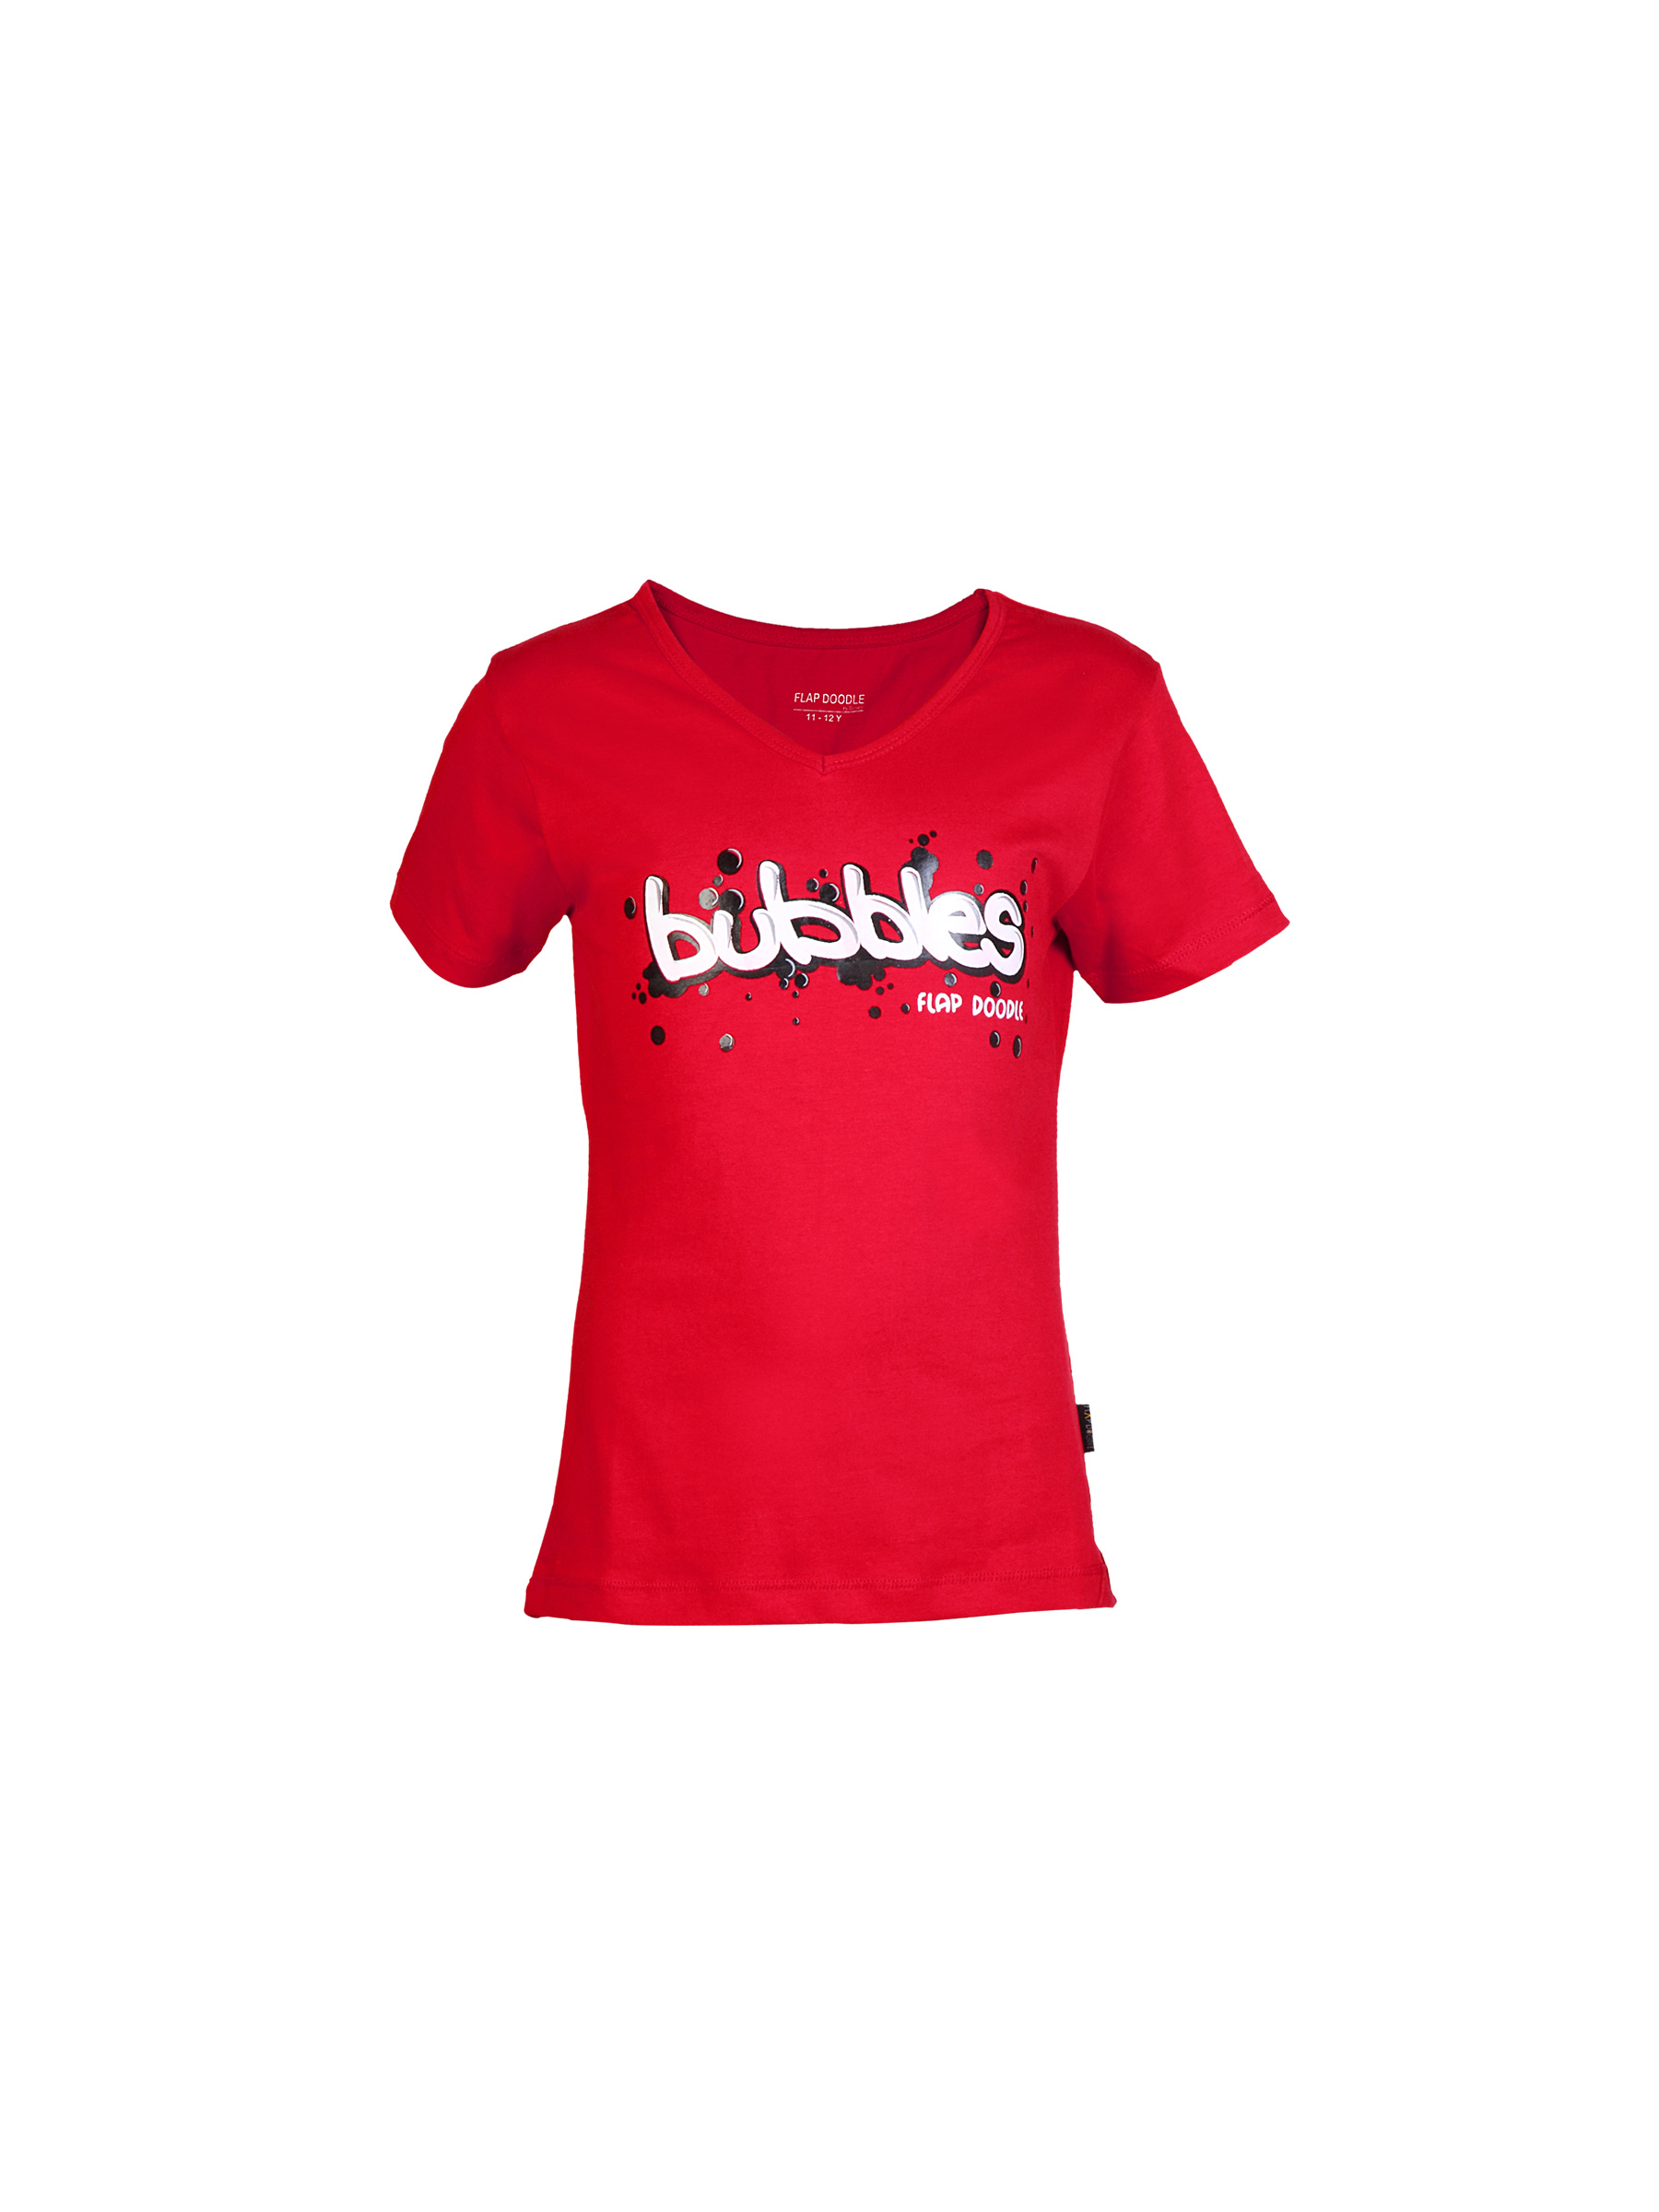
Doodle Girl Bubbles Red Tops
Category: Apparel / Topwear / Tops
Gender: Women
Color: Red
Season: Fall 2011
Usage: Casual